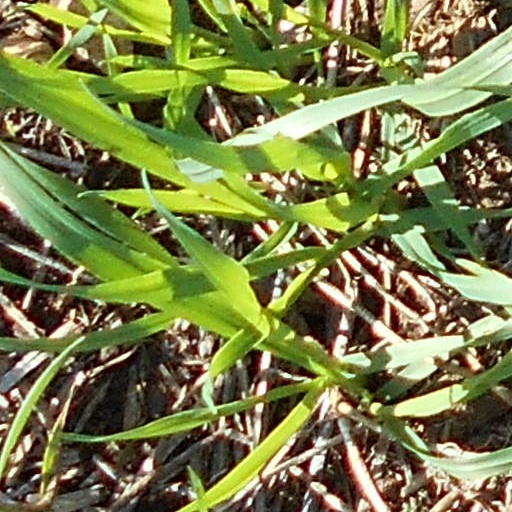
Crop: wheat